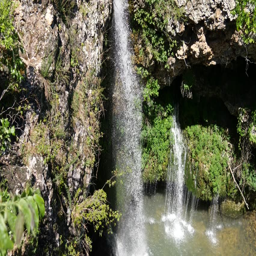
steady shot of a big and small waterfalls cascading from rocky cliffs